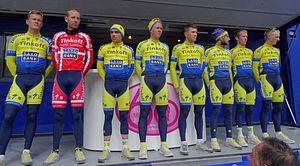
Reportage photographique réalisé le mercredi 7 mai 2014 au départ de la première étape de l'édition 2014 des Quatre jours de Dunkerque à Dunkerque, Nord, Nord-Pas-de-Calais, France. Depicted people&#58
La saison 2014 de l'équipe cycliste Tinkoff-Saxo est la quatorzième saison de l'équipe au plus haut niveau du cyclisme professionnel et la deuxième avec le sponsor Tinkoff Bank, arrivé durant la saison 2012. L'autre sponsor principal, Saxo Bank, est présent depuis six ans. Le milliardaire russe Oleg Tinkov ayant racheté la licence de l'équipe à Bjarne Riis durant l'hiver, l'appellation de l'équipe est désormais Tinkoff-Saxo et celle-ci passe après les Tour Down Under sous licence russe.